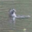
Label: otter